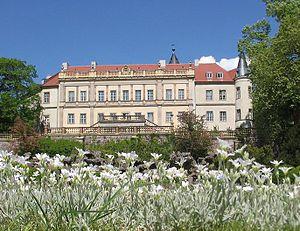
Wiesenburg est une commune d'Allemagne située dans l'arrondissement de Potsdam-Mittelmark, à 11 km à l'ouest de Belzig. La commune comprend 14 villages, dont celui de Wiesenburg, pour une population de 4 295 habitants au 31 décembre 2018.